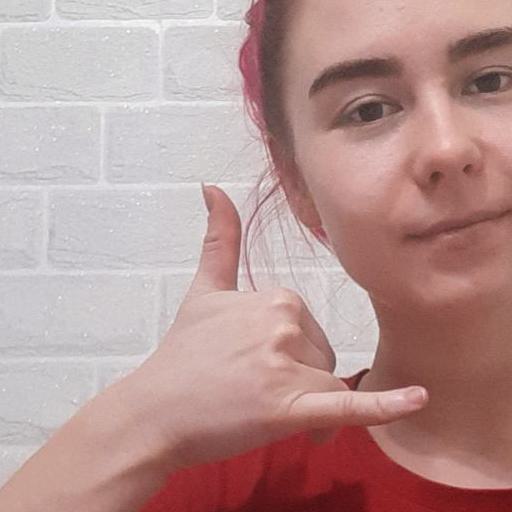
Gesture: call